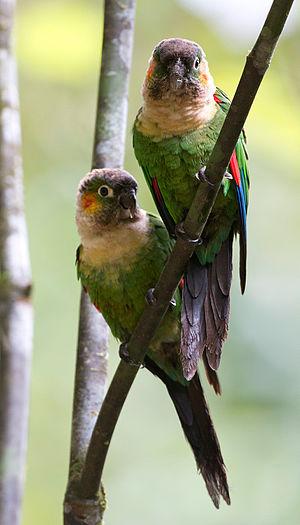
La Conure à col blanc est une espèce d'oiseau appartenant à la famille des Psittacidae.